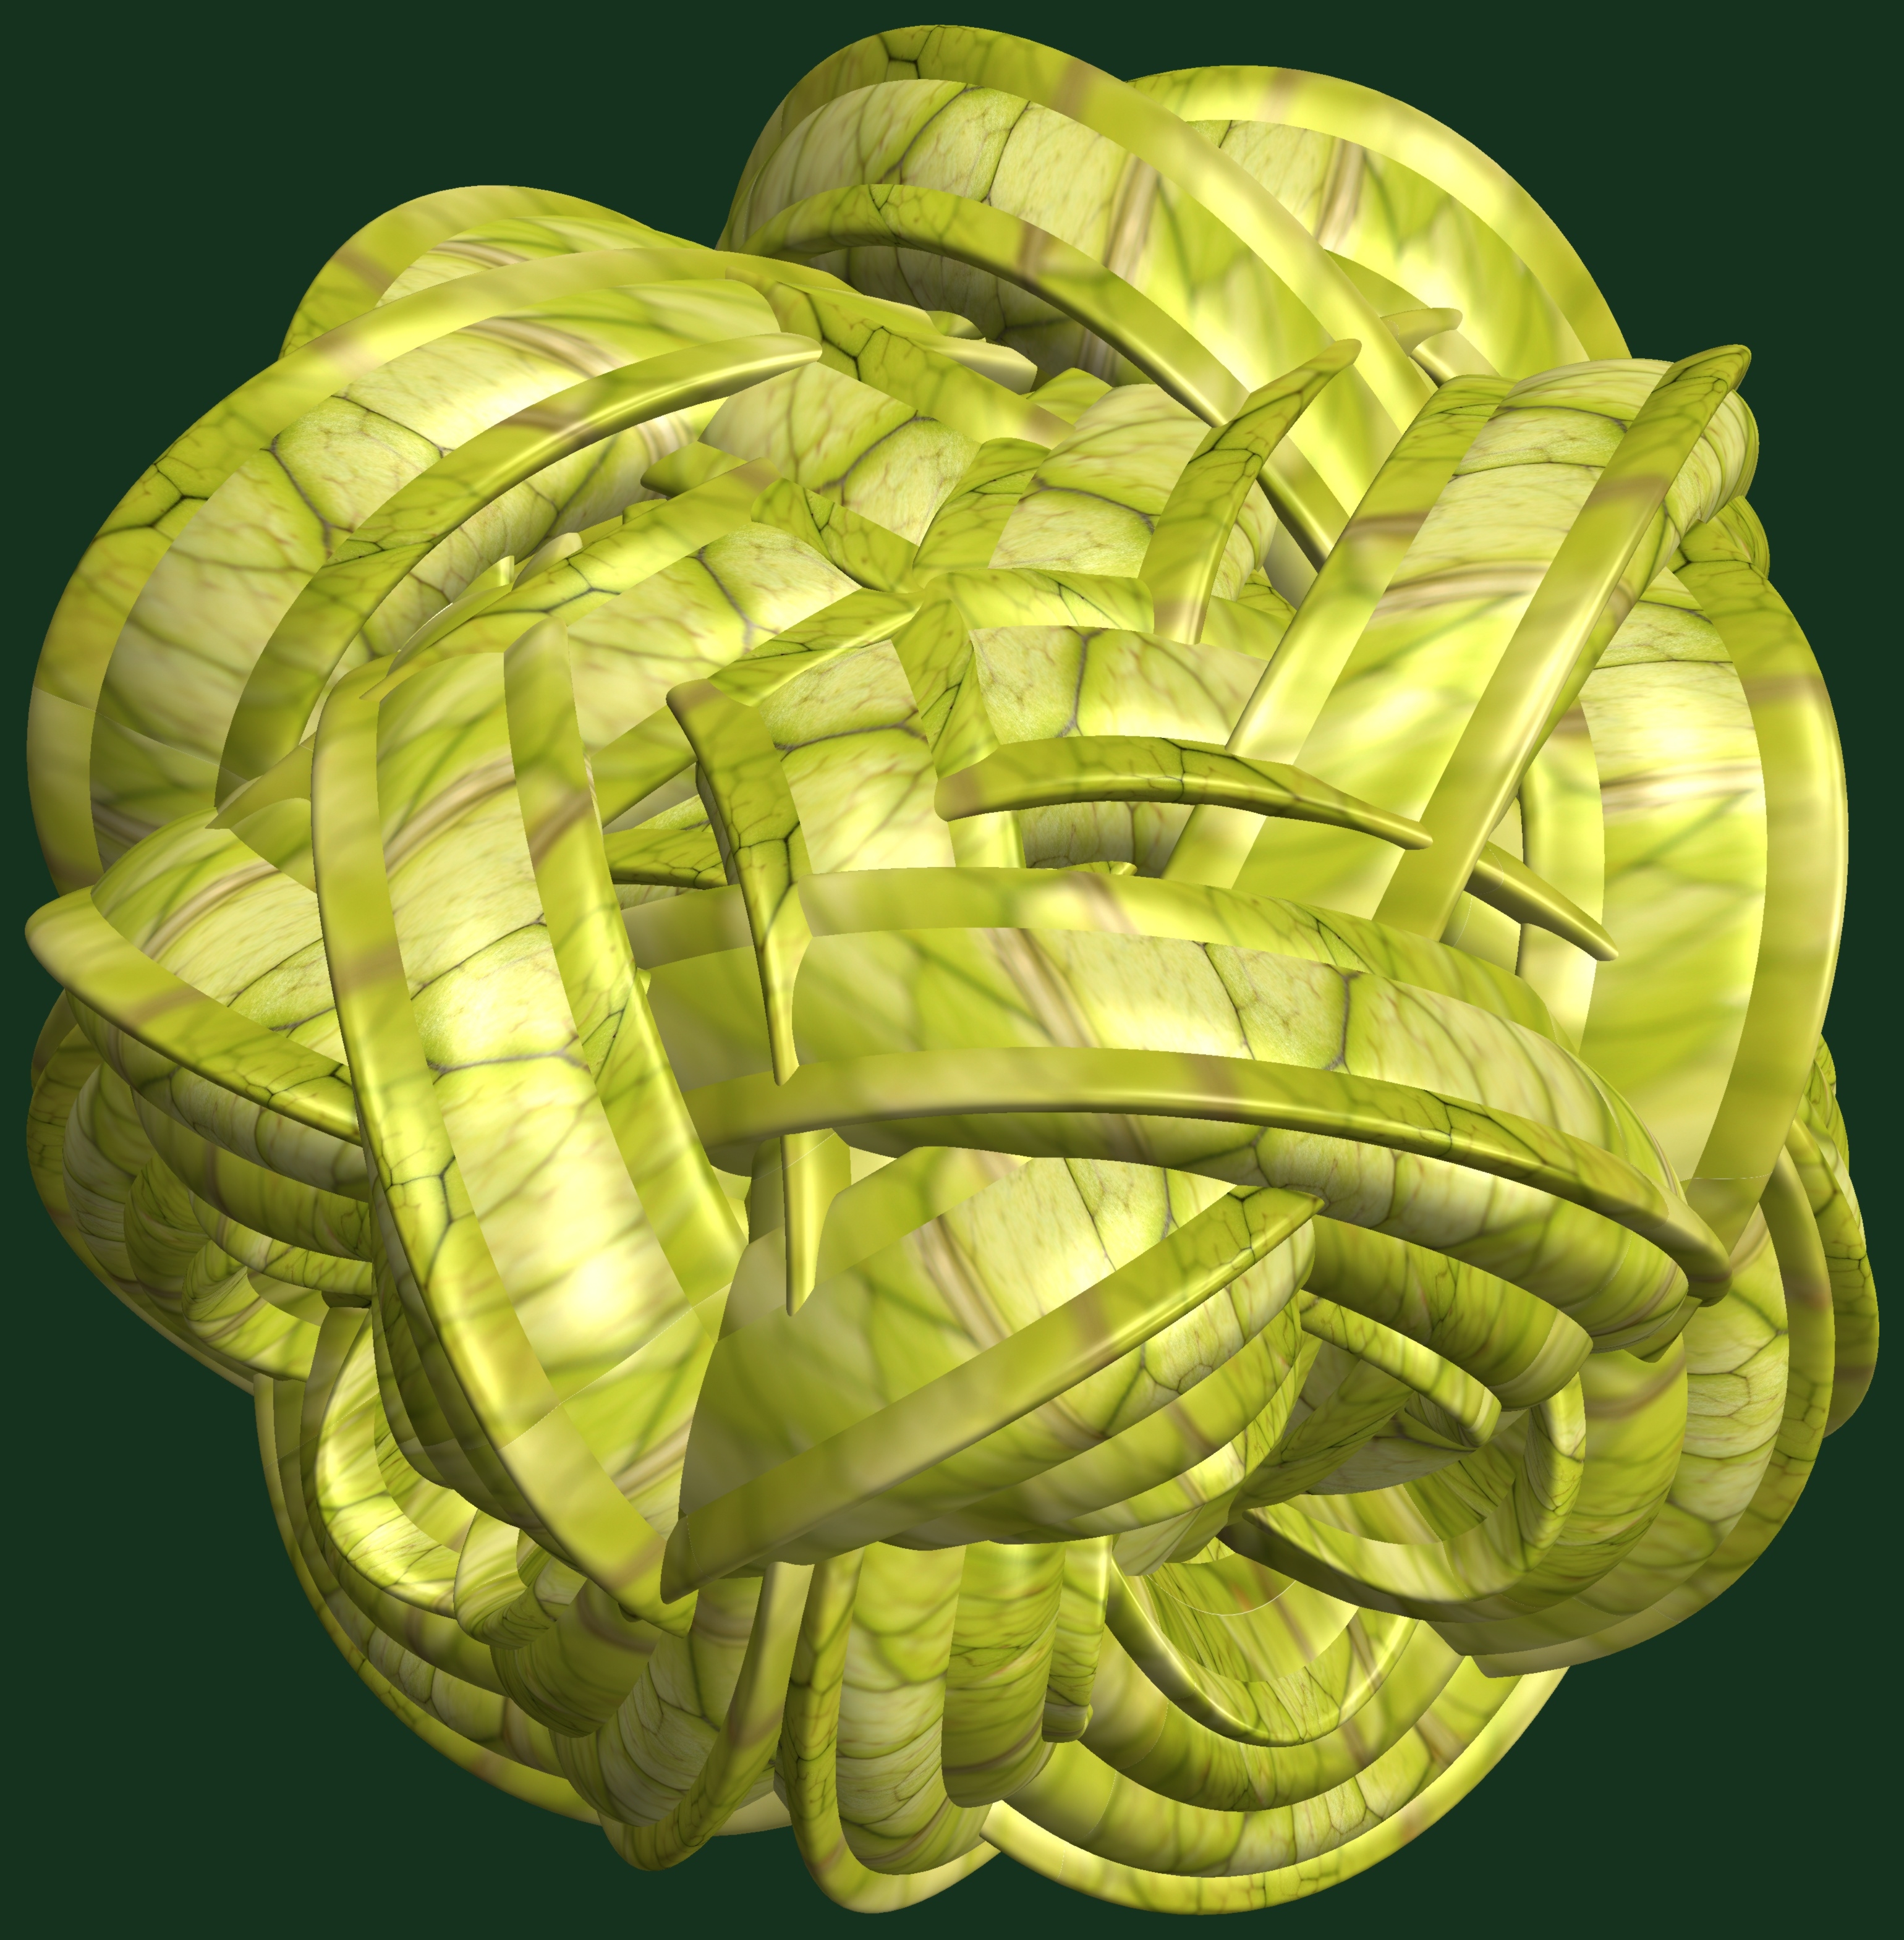
structure, plant, texture, leaf, flower, pattern, food, green, produce, vegetable, yellow, gourd, design, symmetry, 3d, graphic, organ, knot, torus, mathematica, cg, parametricplot3d, code, program, algorithm, abstruct, mapping, flowering plant, land plant